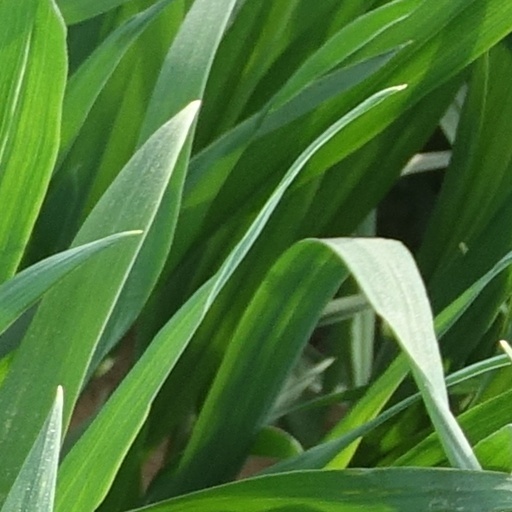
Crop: wheat